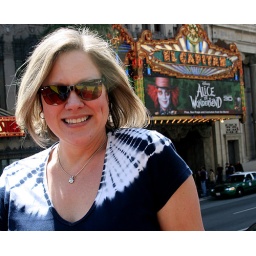
Kathleen in front of the El Capitan theater in Hollywood. Image taken from the top of a Starlite double-decker tour bus.